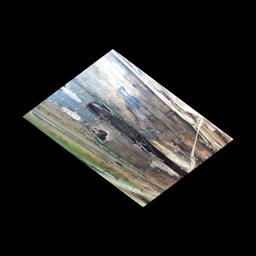
Label: PSEUDOSTEM WEEVIL